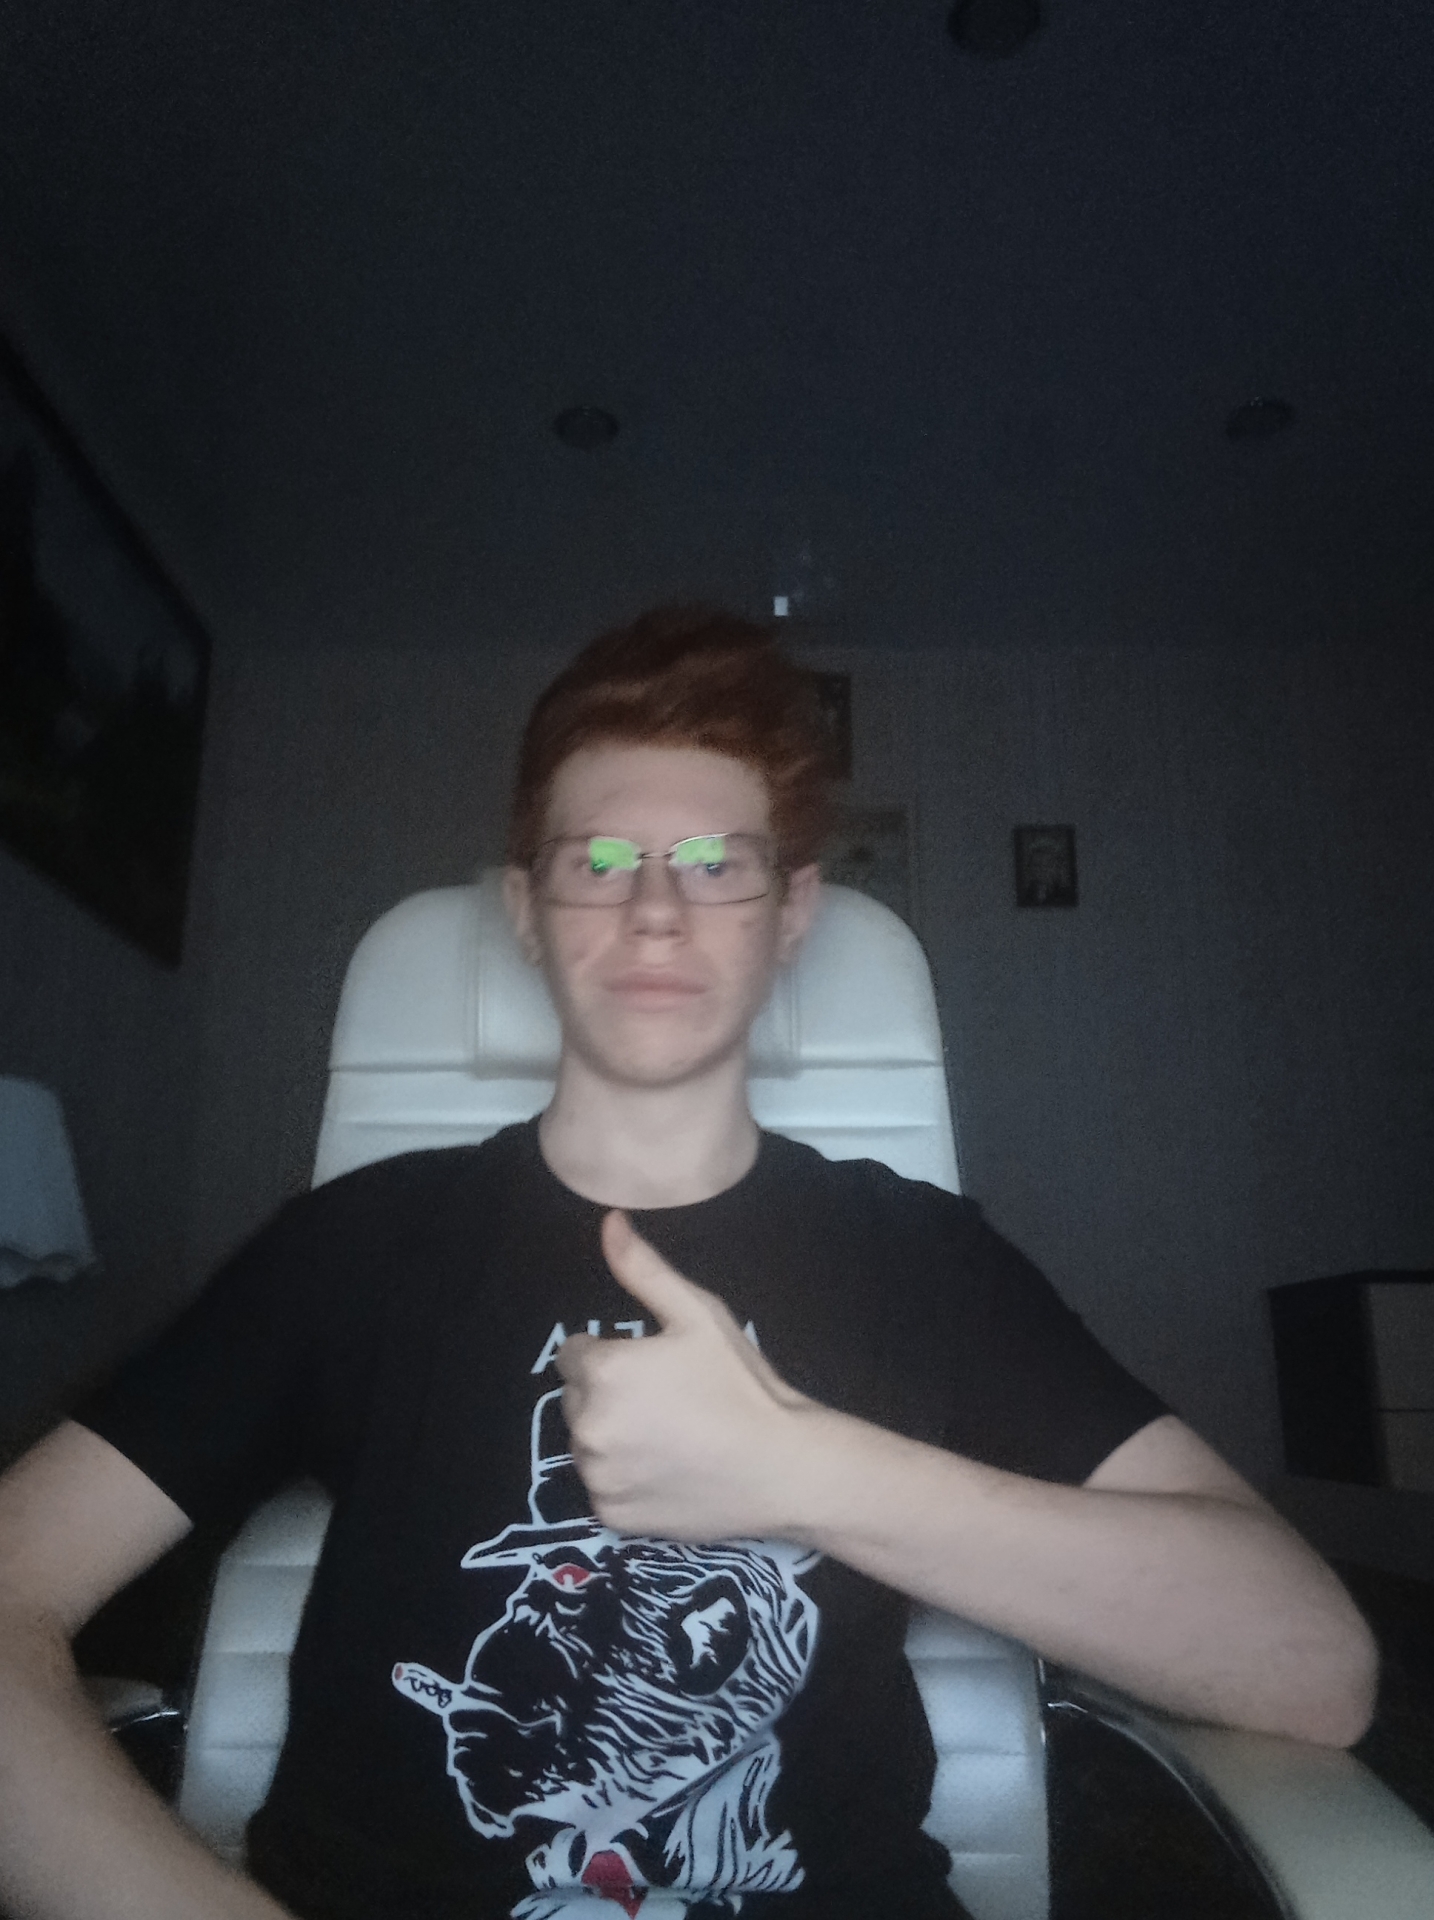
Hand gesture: like